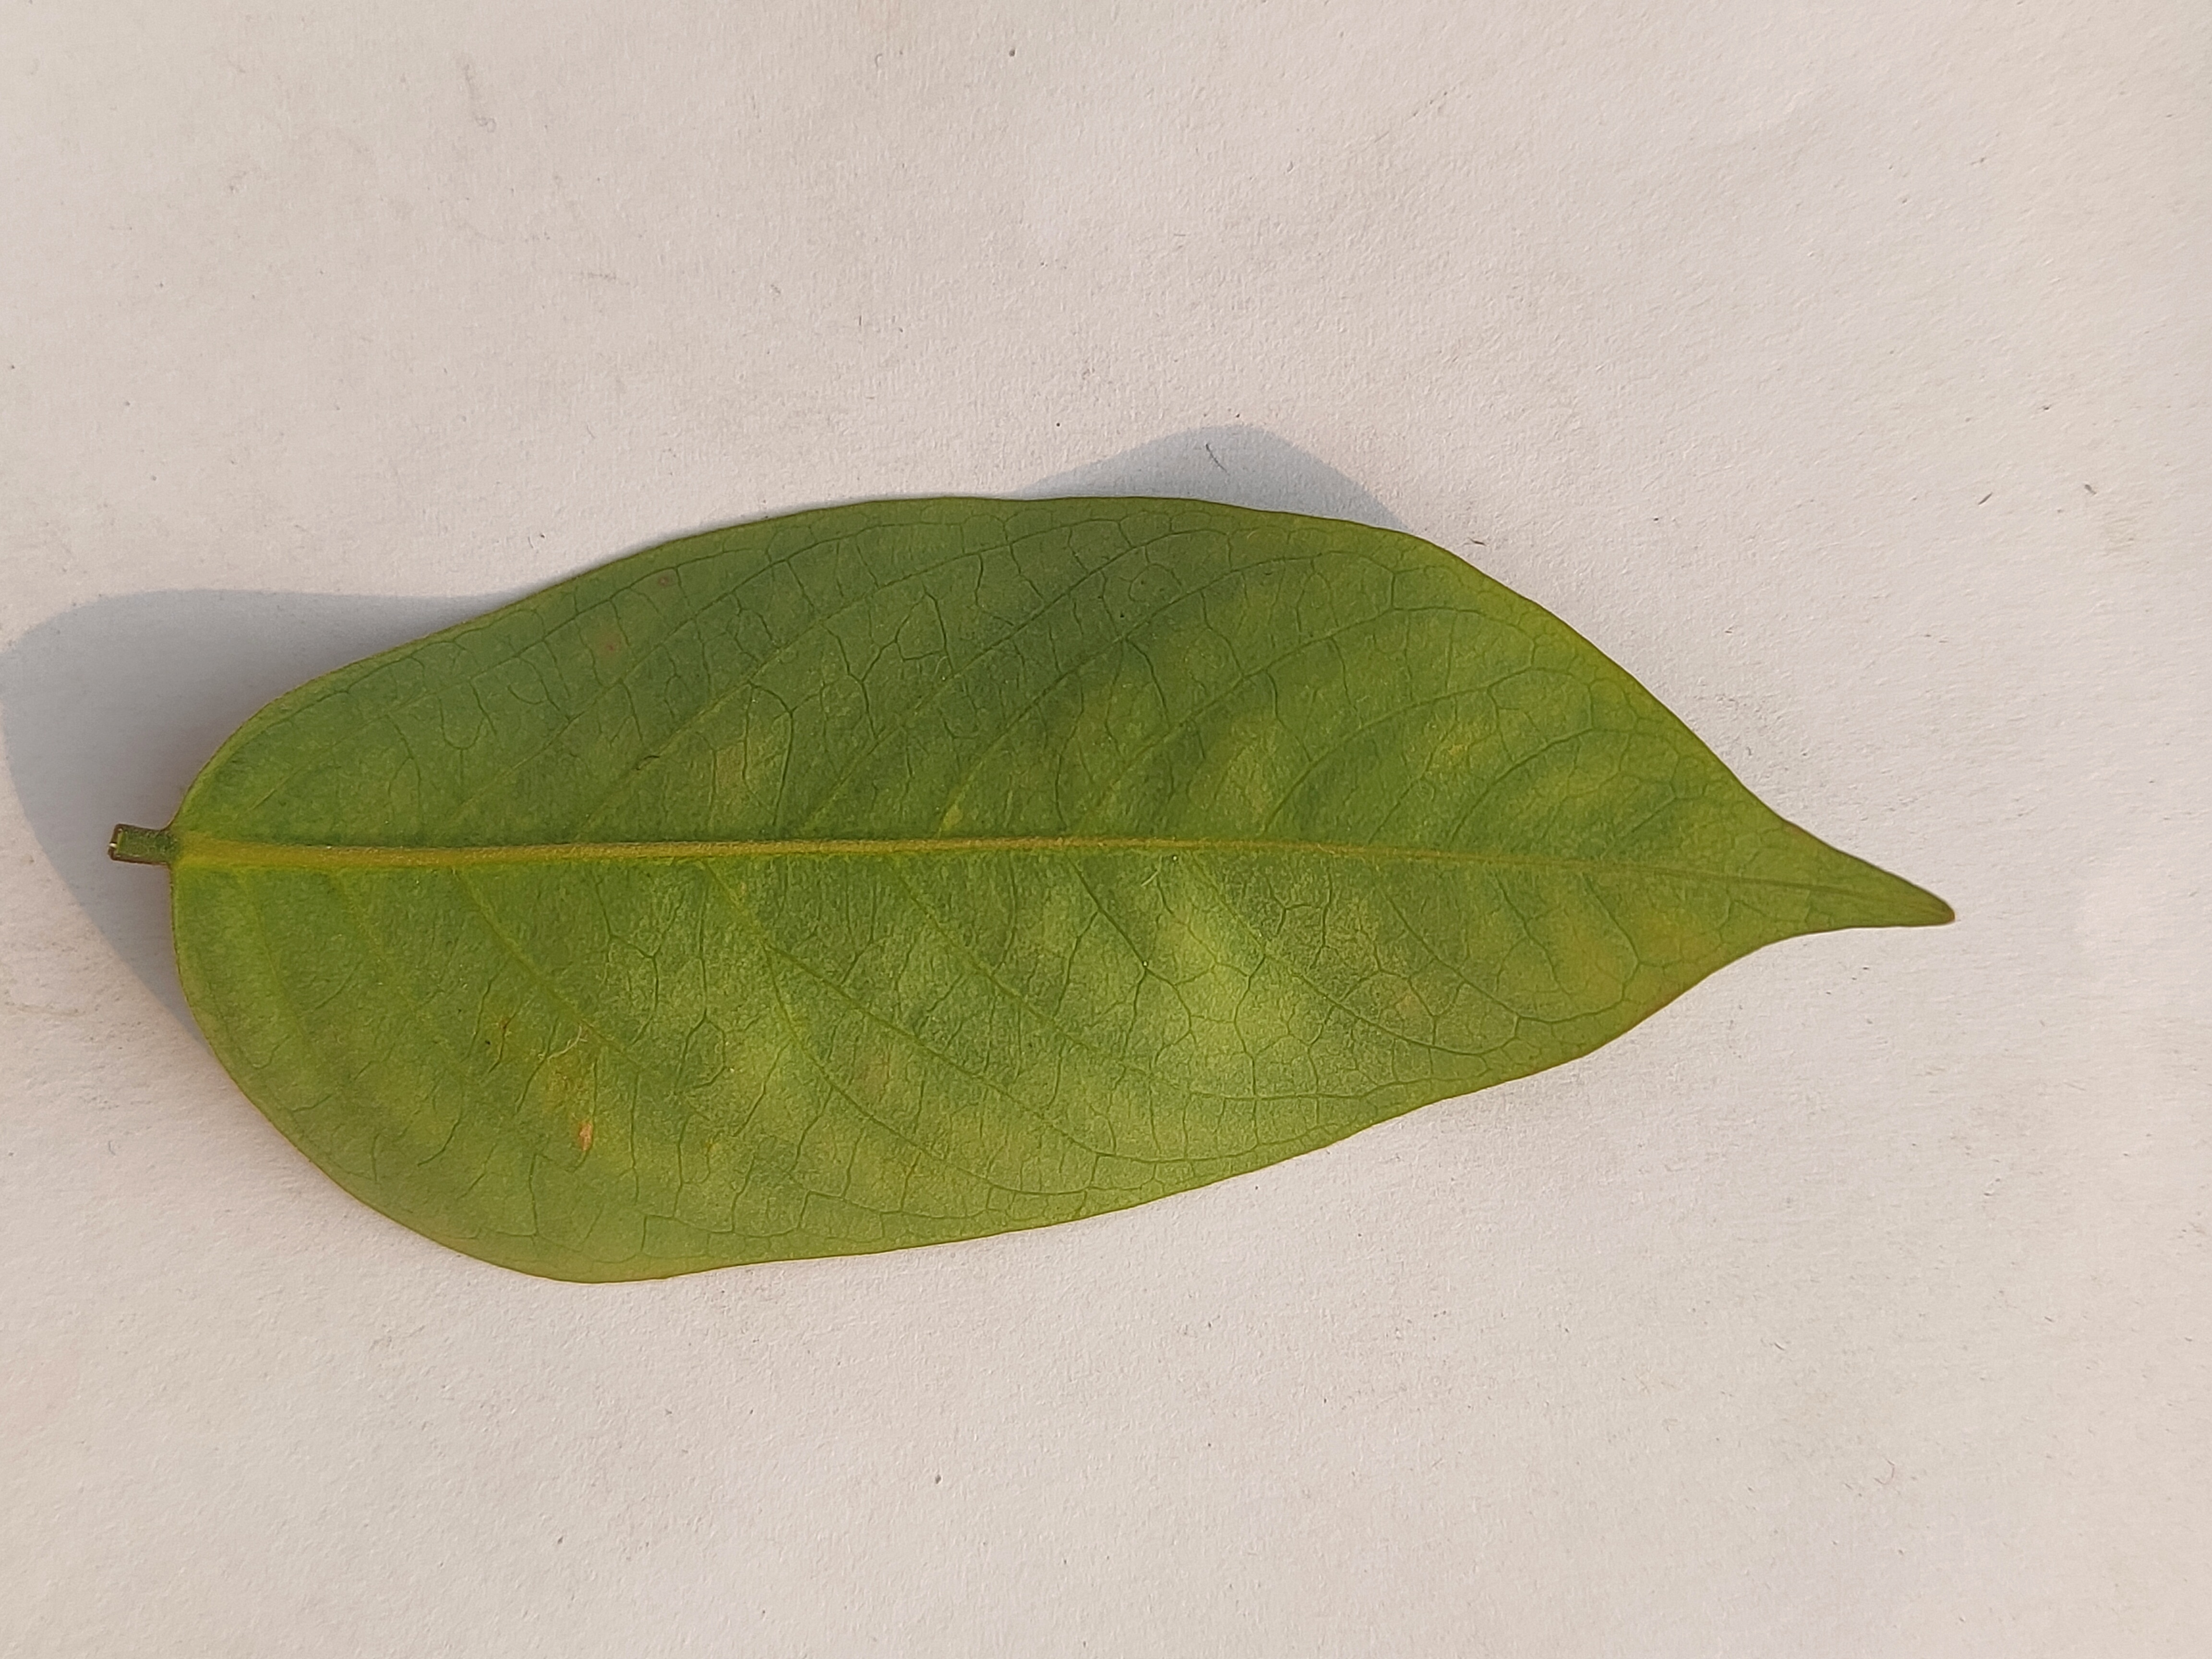
Leaf variety: Star Fruit